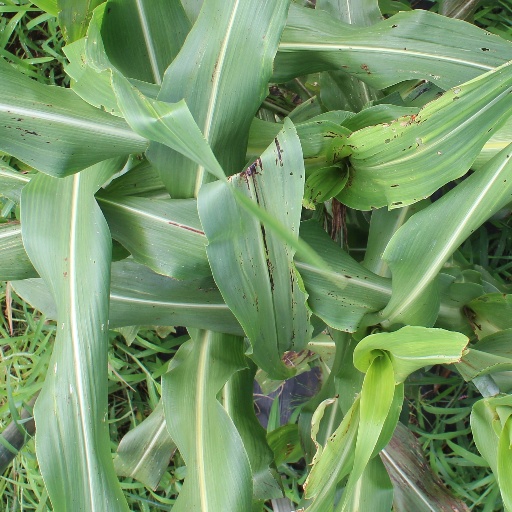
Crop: sorghum